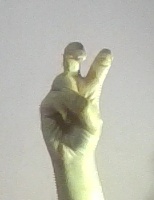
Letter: toot